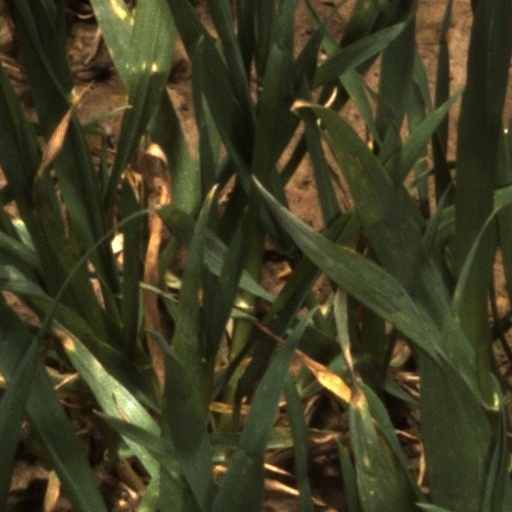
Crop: wheat